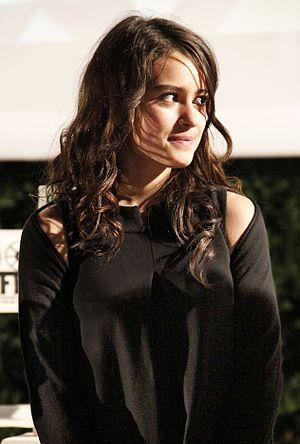
Cet article présente la liste des personnages de la série télévisée américaine Game of Thrones, adaptée des romans de fantasy médiévale écrits par George R. R. Martin. La série se déroule dans un univers fictif et narre les luttes de pouvoir pour le contrôle du Trône de fer sur les continents d'Essos et Westeros entre de nobles clans rivaux et leurs allégeances.
Rosabell Laurenti Sellers, née le 27 mars 1996 à Santa Monica, est une actrice américano-italienne.